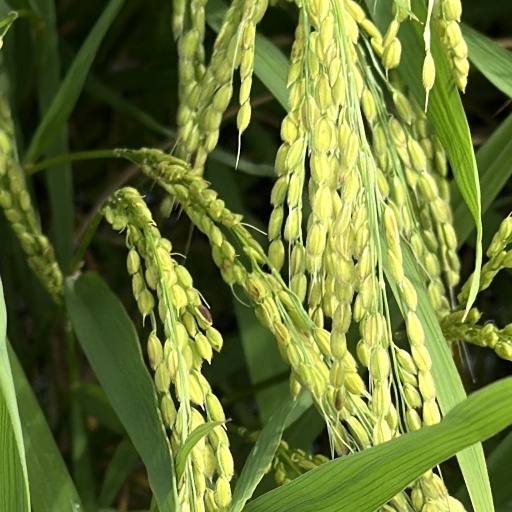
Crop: rice